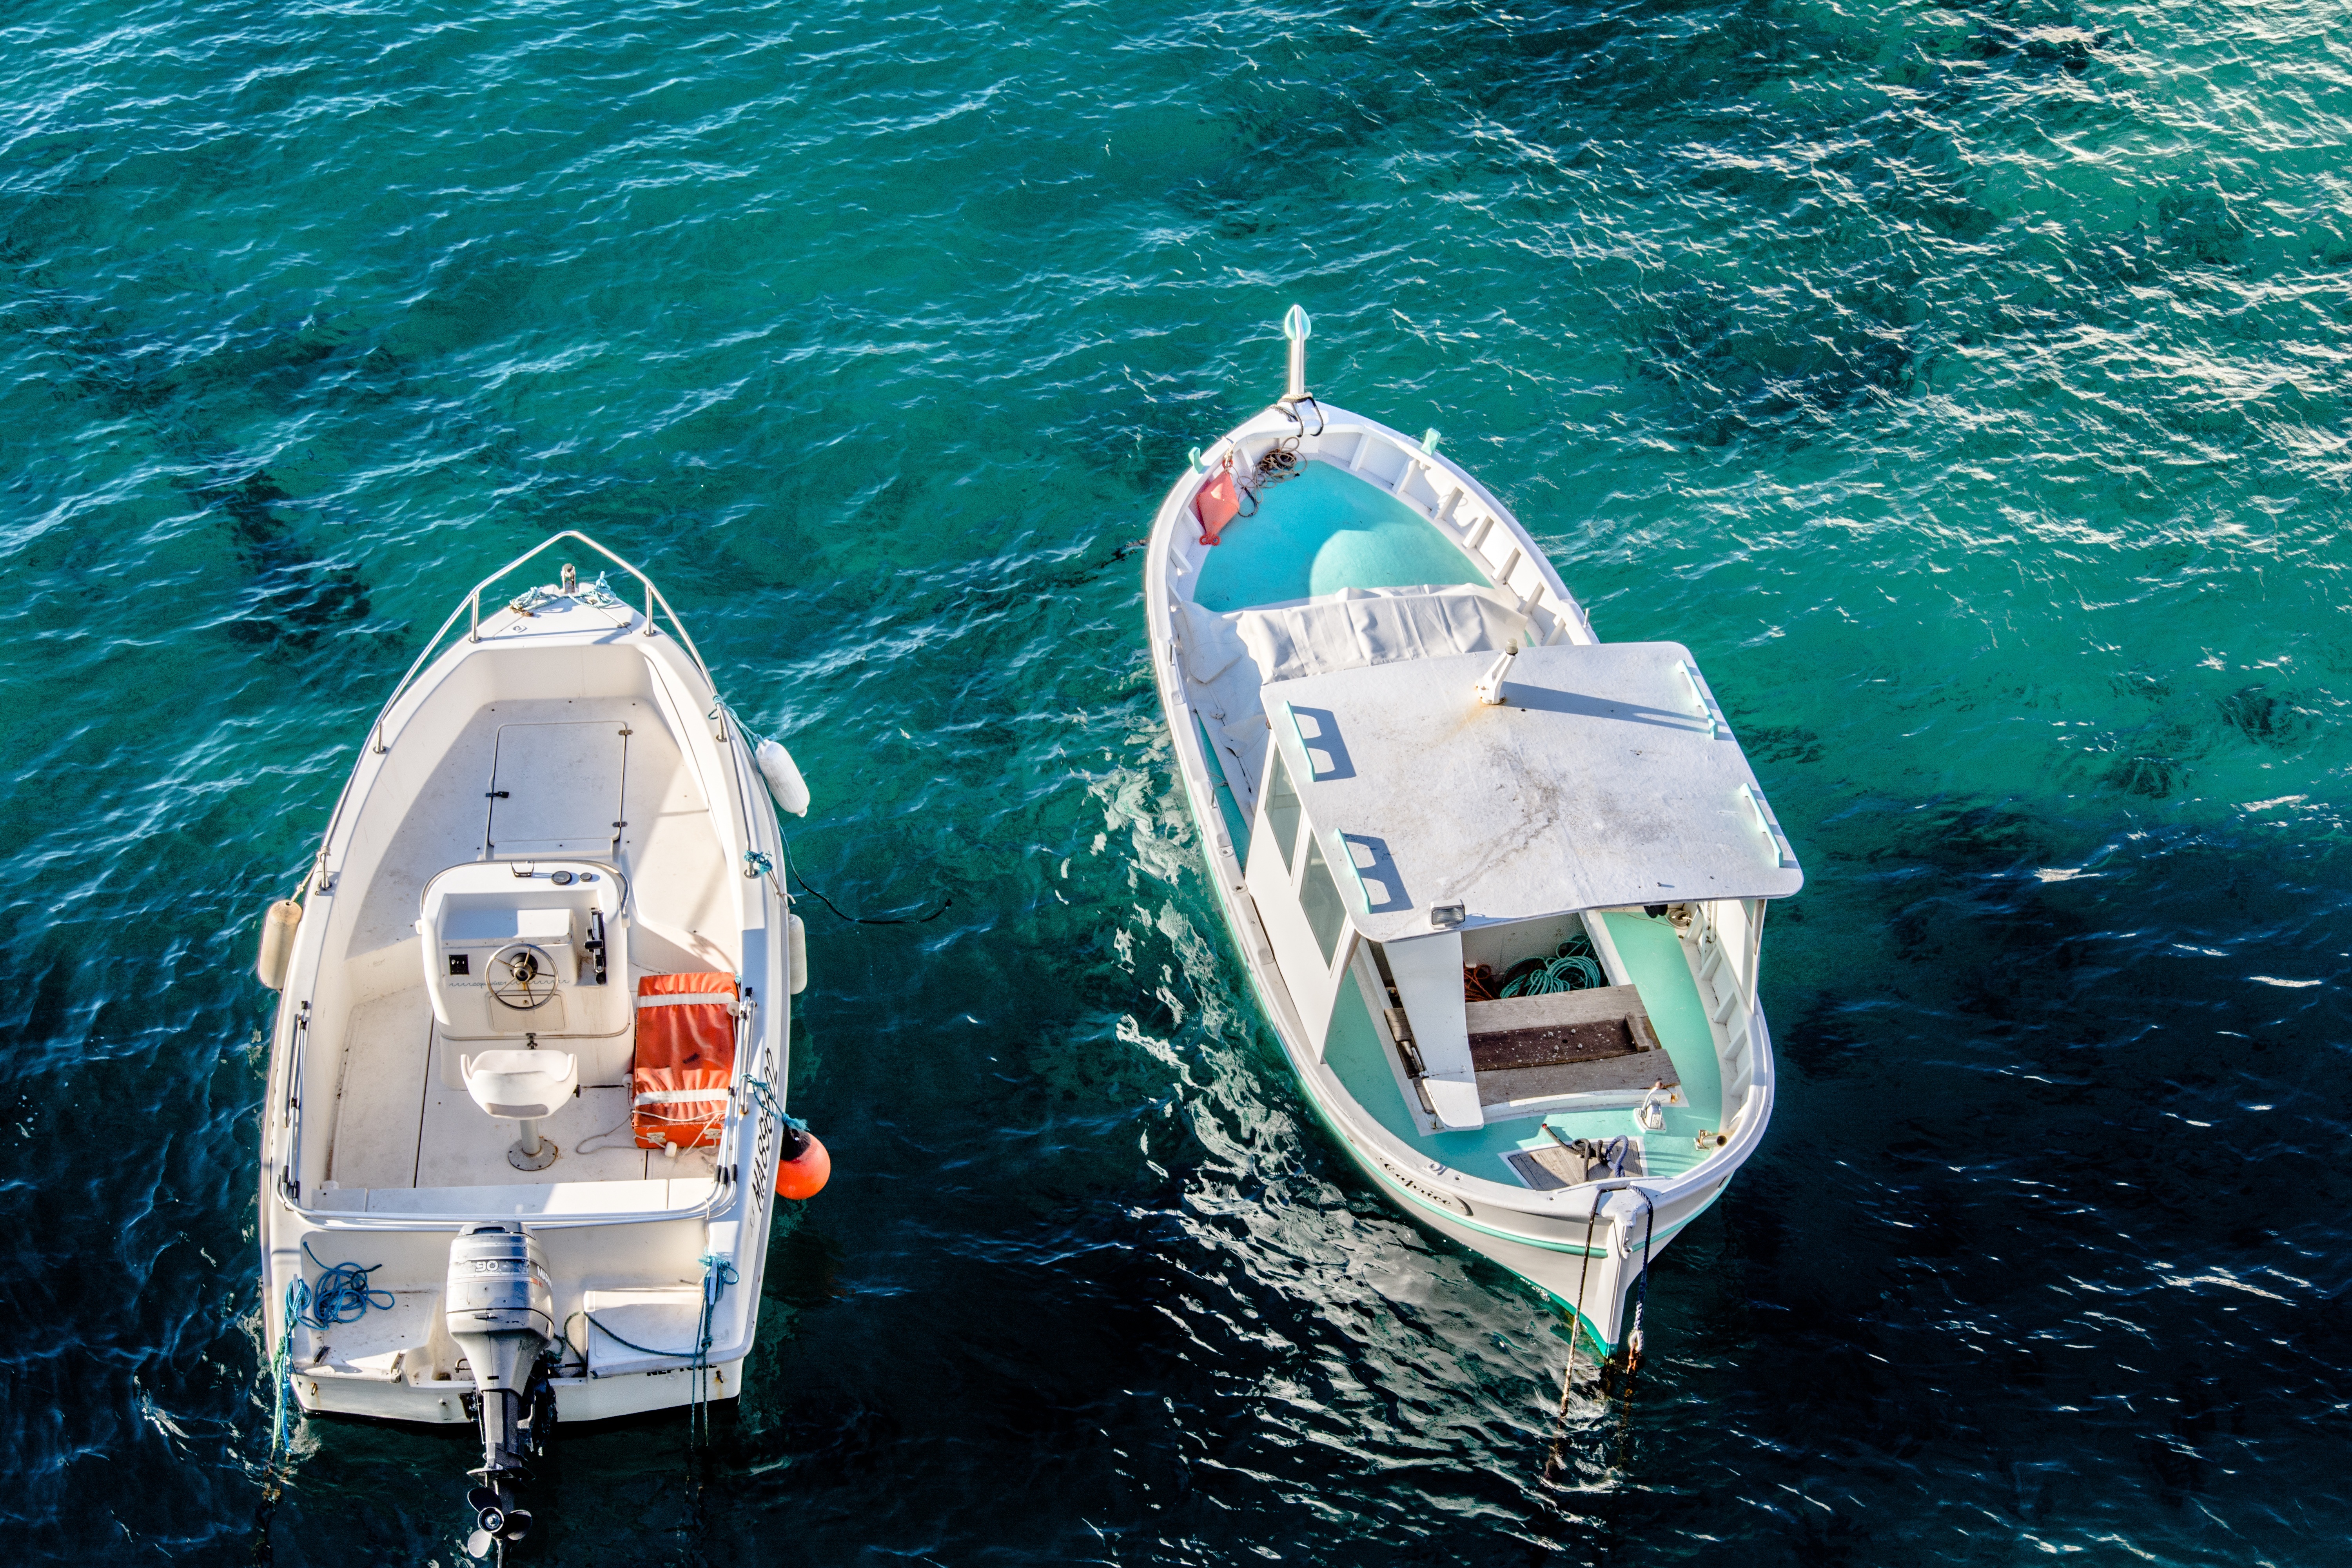
sea, ocean, boat, adventure, travel, vehicle, boats, marine, watercraft